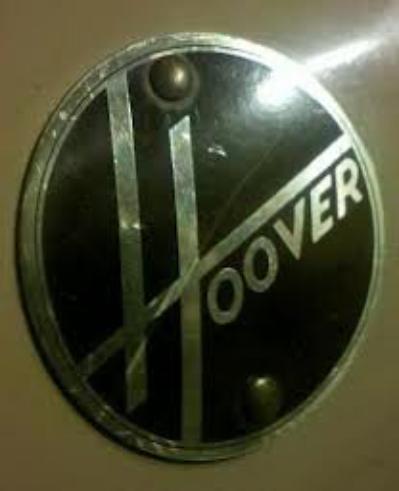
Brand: Hoover
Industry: Leisure